Manuha

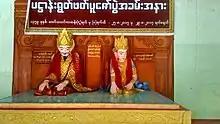
Manuha and Chief queen statue

Manuha (Old Mon ), or Makuta, was the last king of Thaton Kingdom. Manuha ruled Thaton from 1030s until 1057 when he was defeated by King Anawrahta of Pagan Kingdom. According to the Mon tradition, Manuha was the 59th in the line of kings who supposedly founded Thaton during the time of the Buddha in the 6th century BCE.